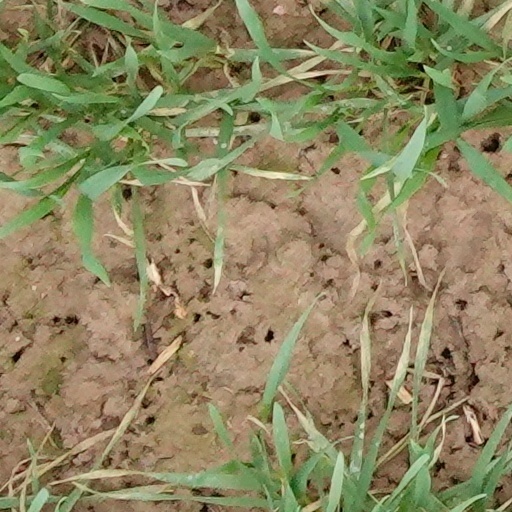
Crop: wheat